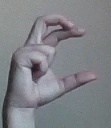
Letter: thal